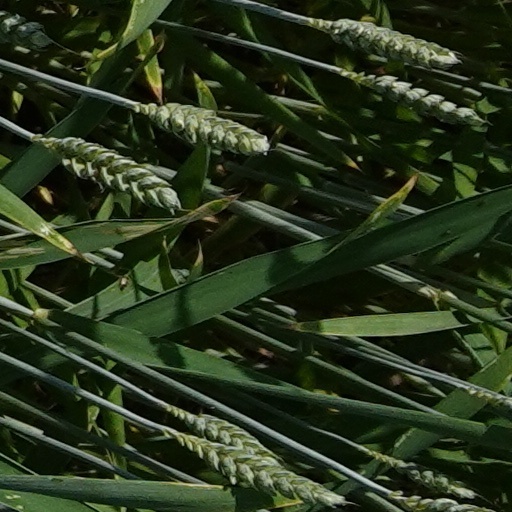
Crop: wheat